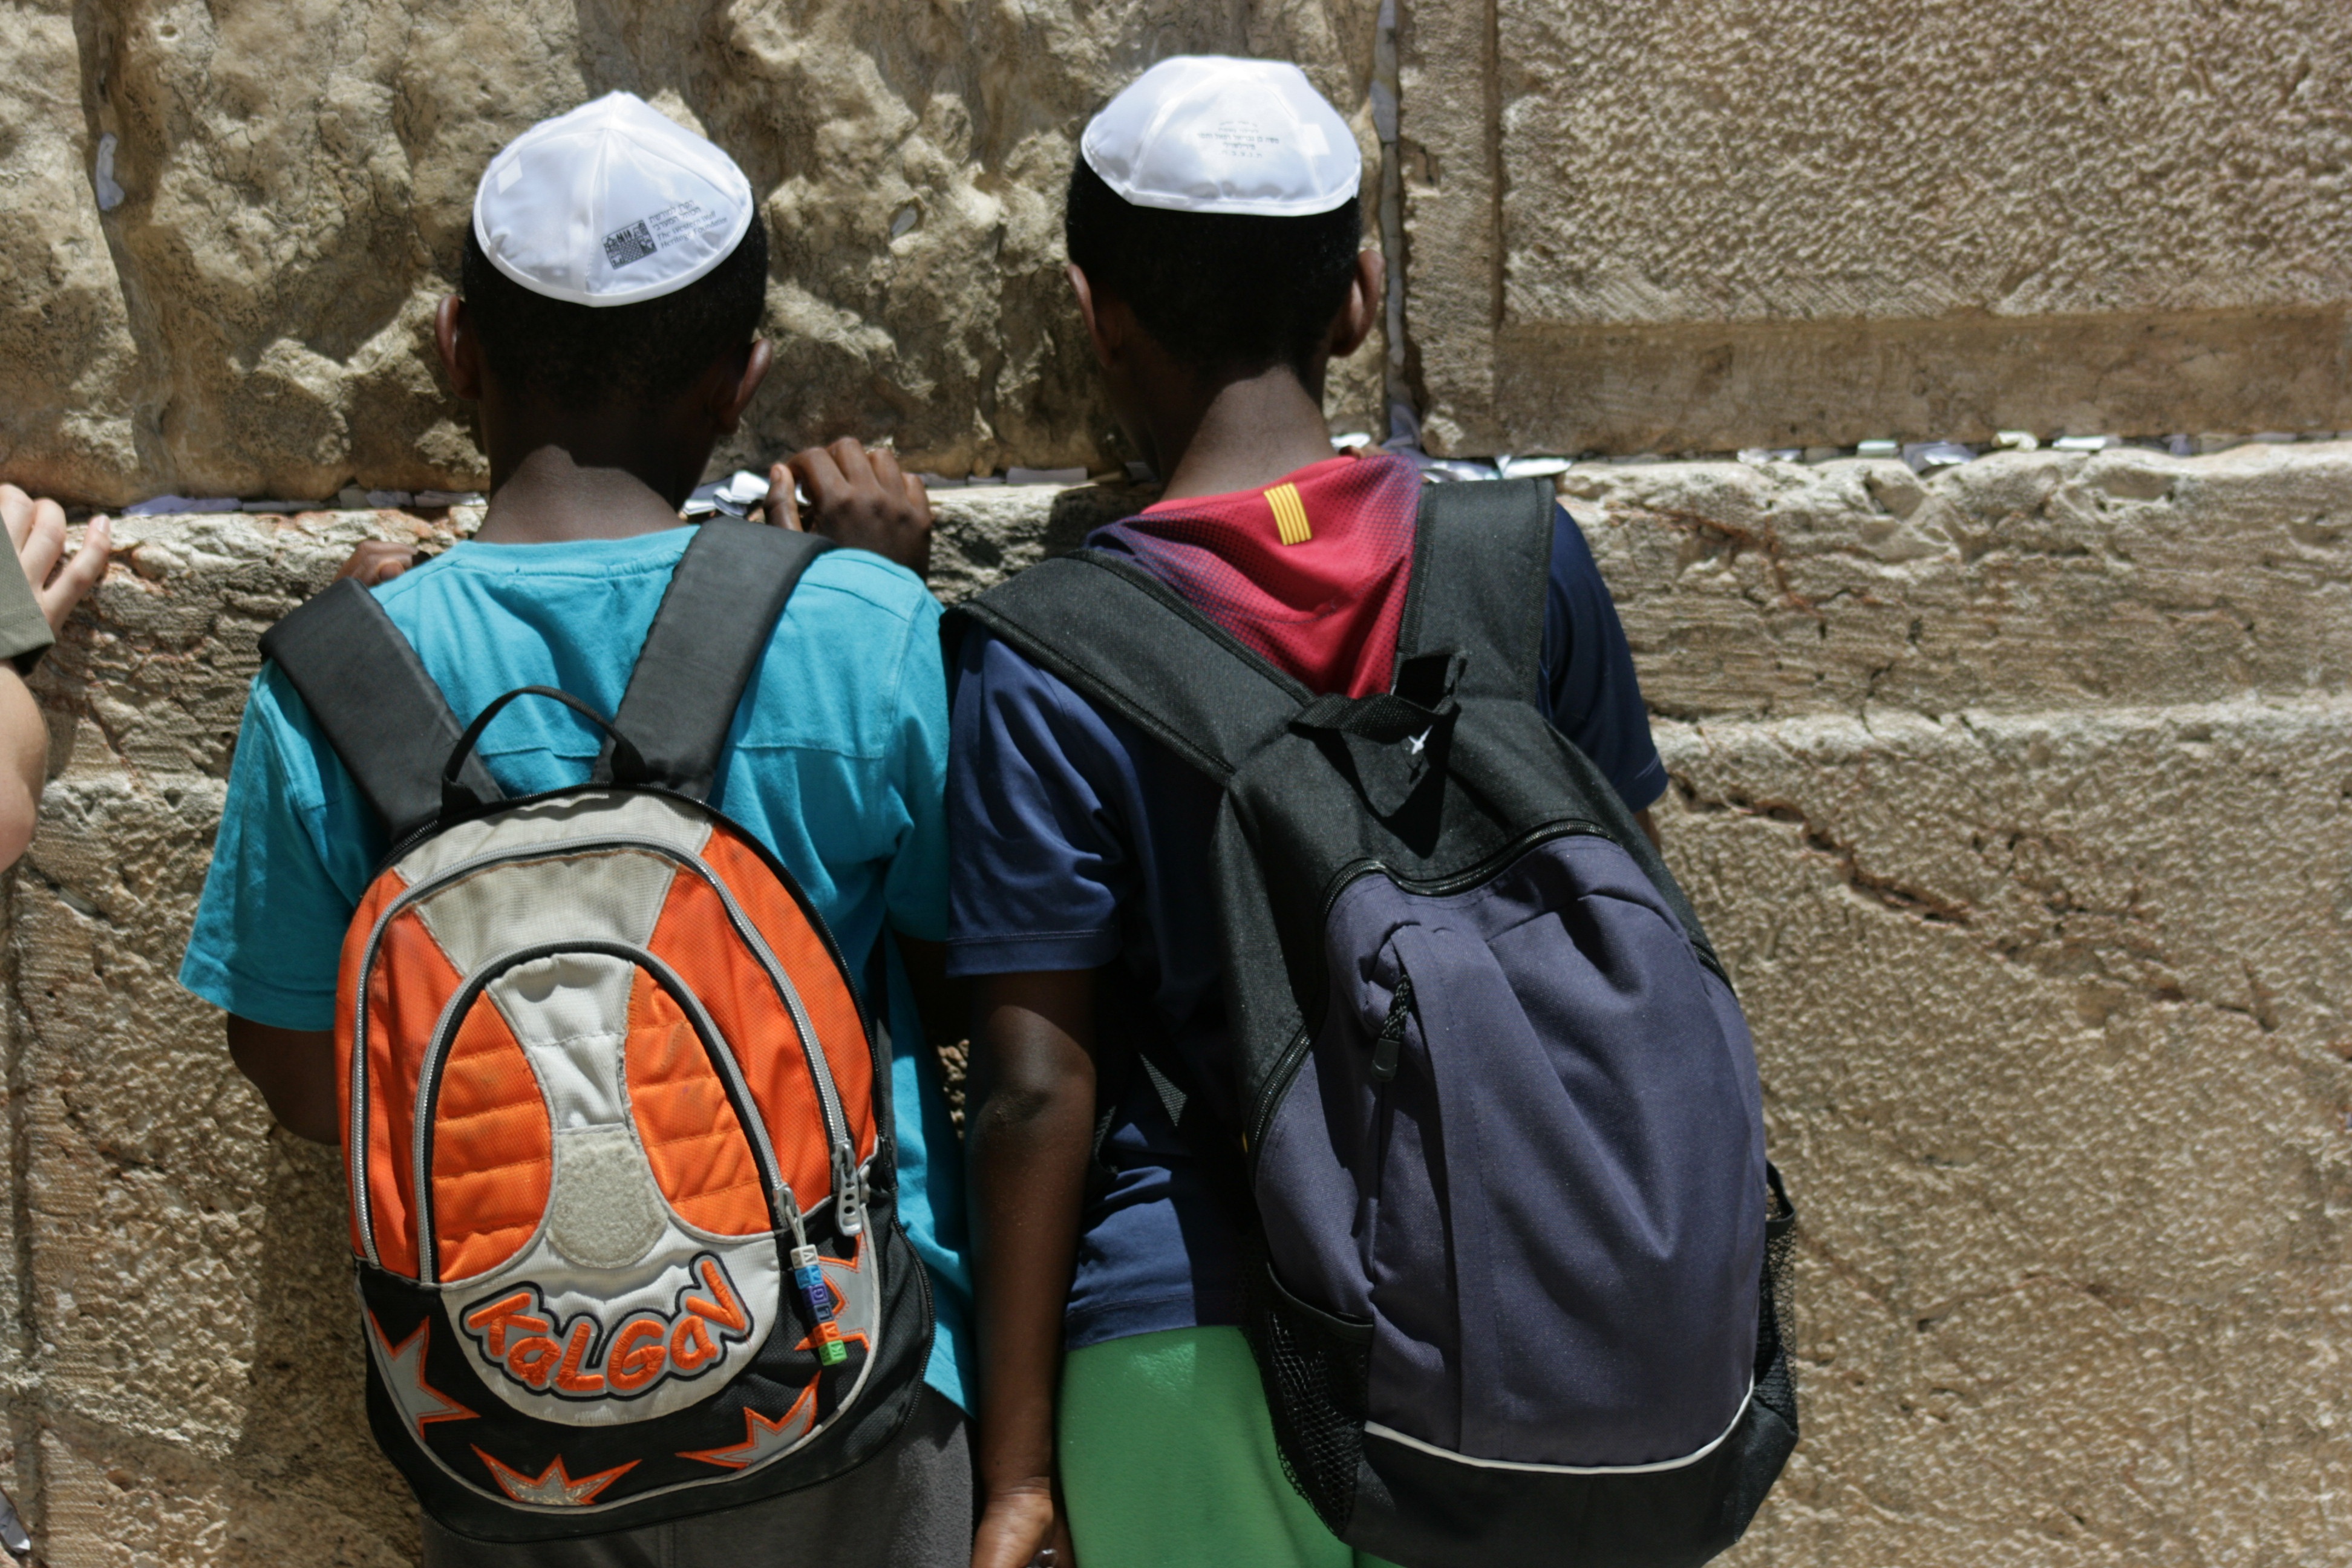
boy, adventure, religion, prayer, african, judaism, hebrew, kip, western wall